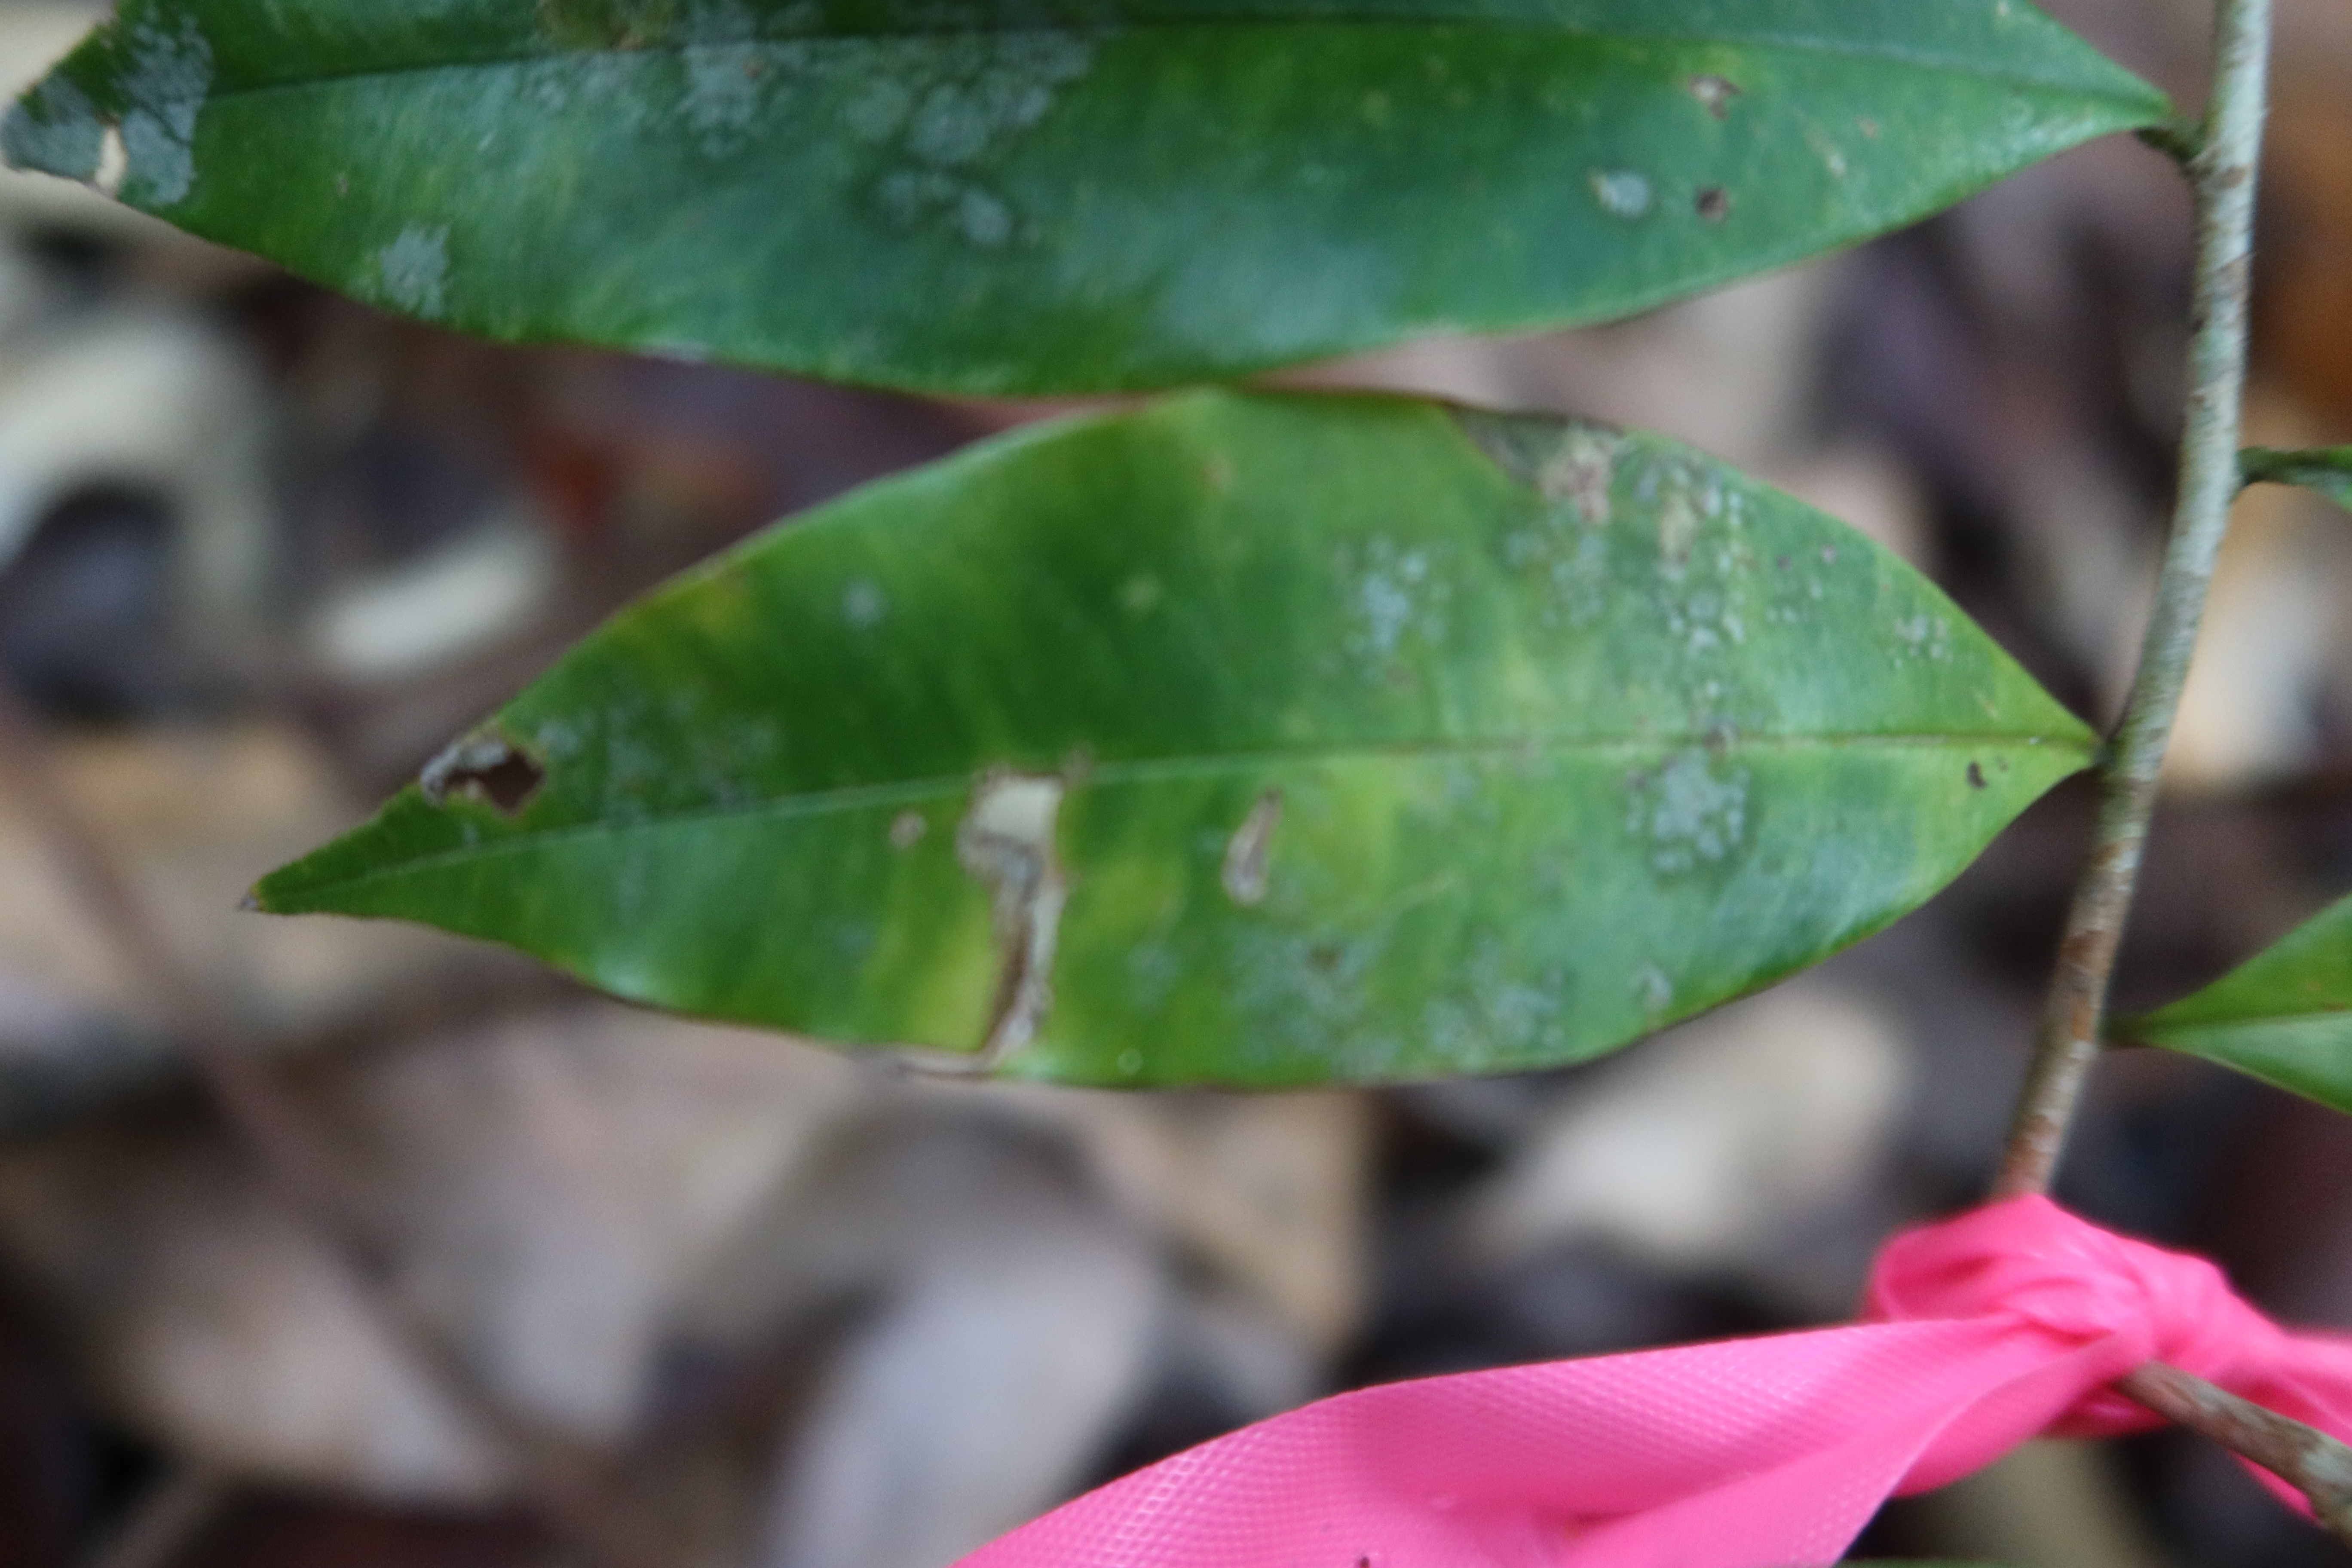
Label: Brown spots